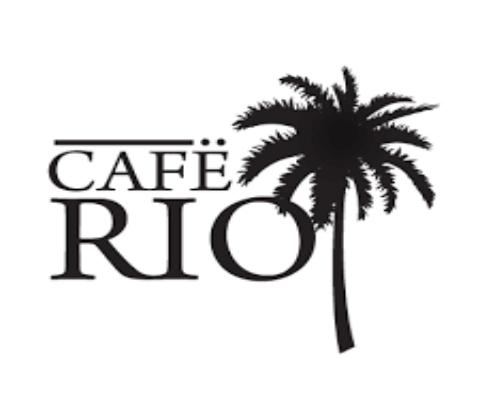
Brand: Cafe Rio
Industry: Food